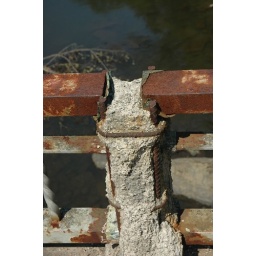
troubled bridge over water